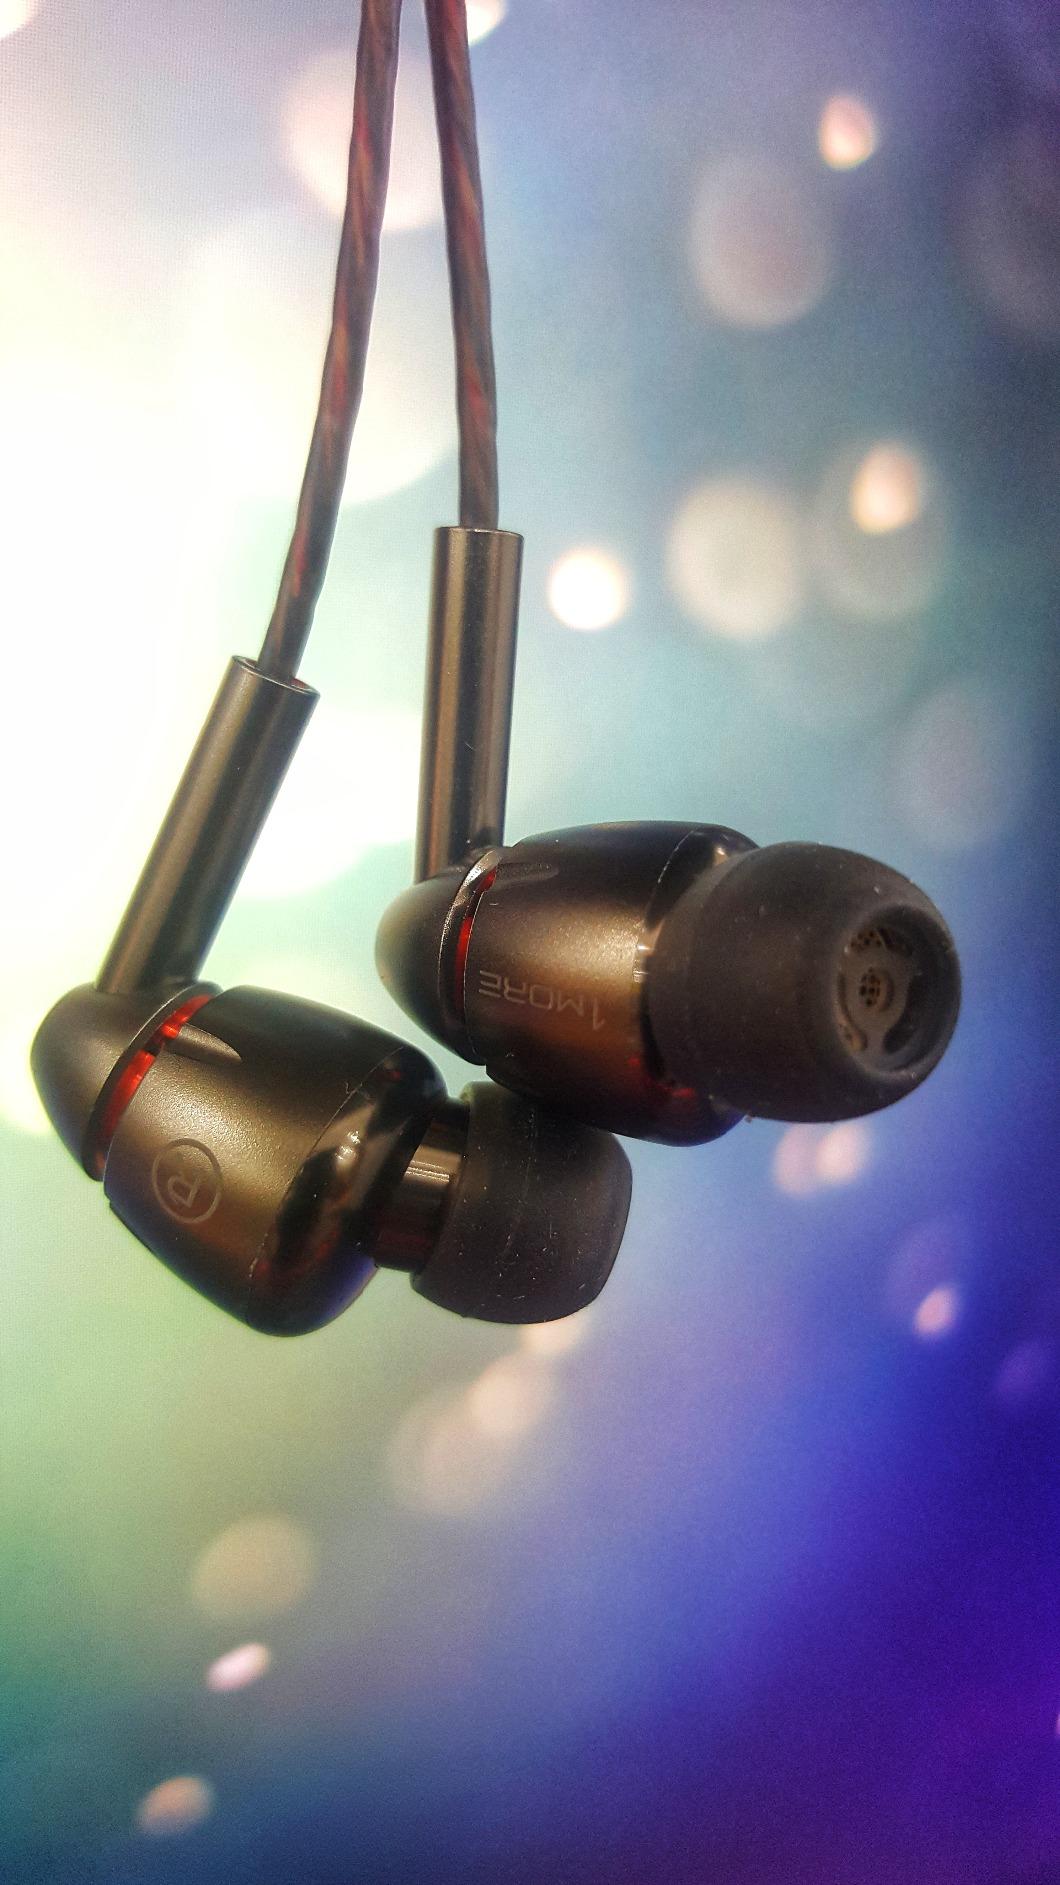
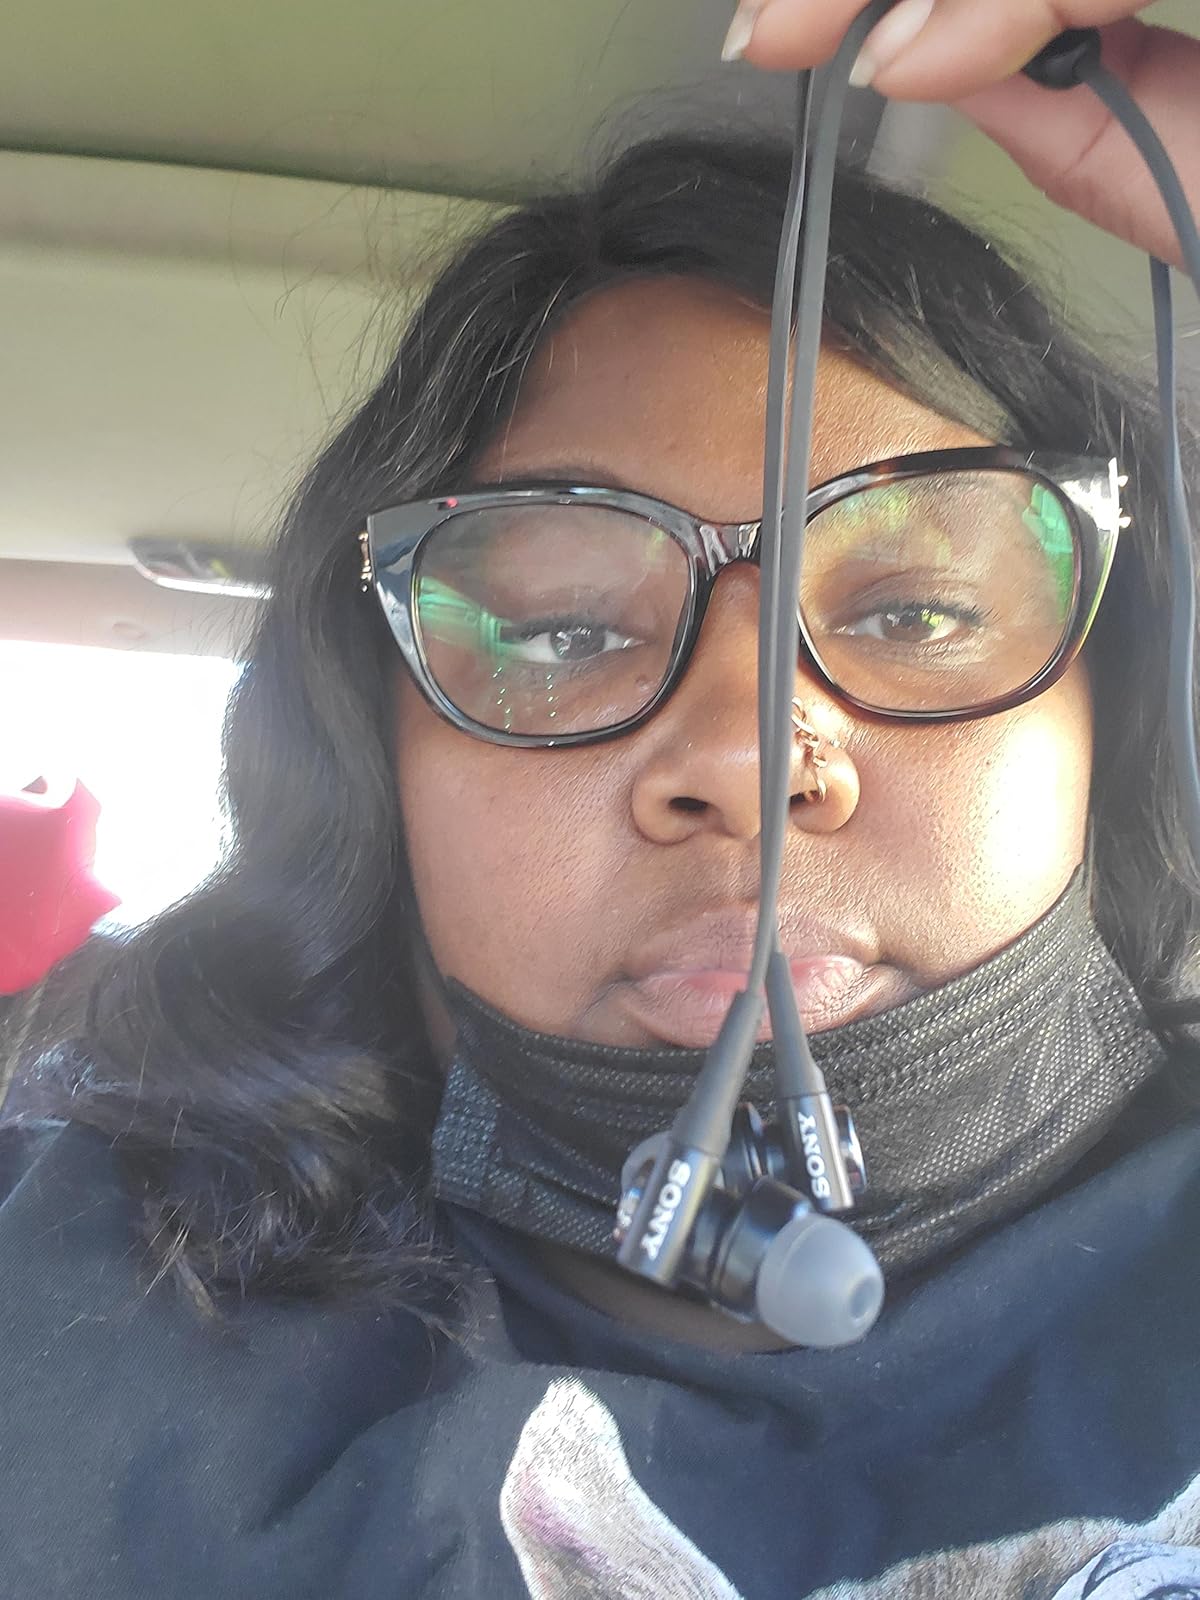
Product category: headphones
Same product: no